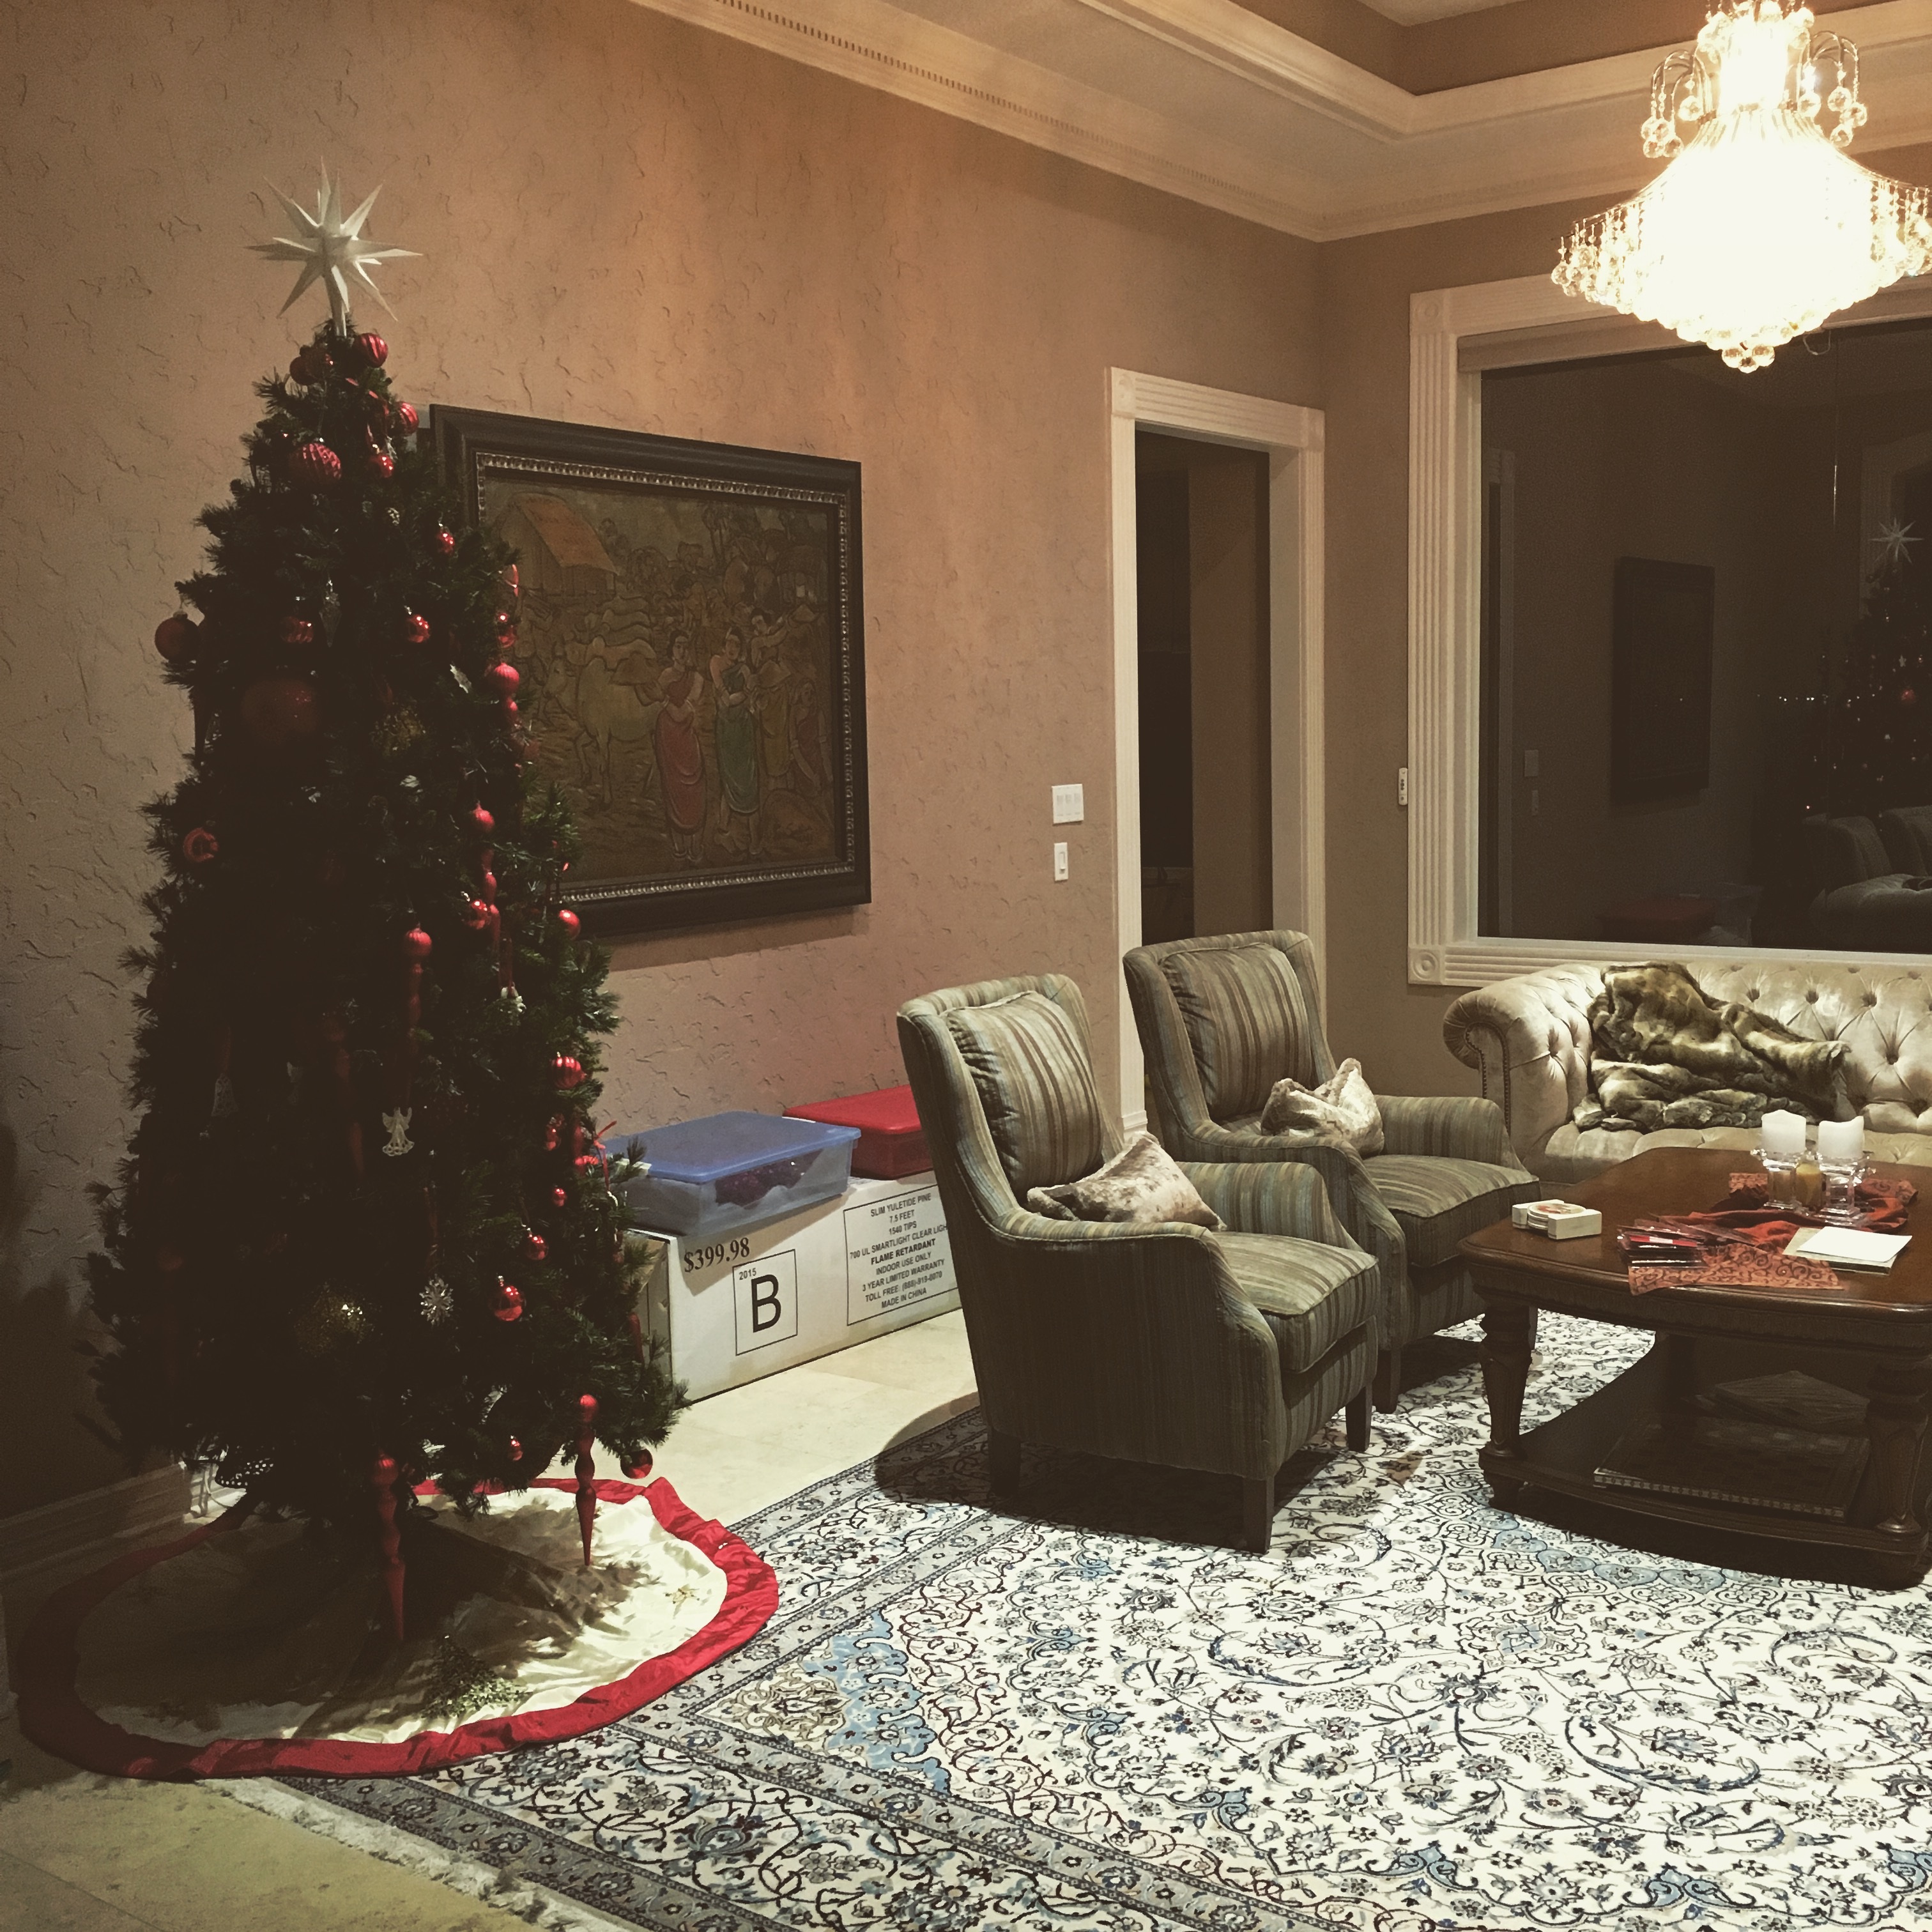
house, floor, home, living room, room, christmas, christmas tree, interior design, christmas decoration